Stephen F. Voorhees

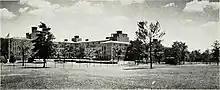
The headquarters of Bell Labs in Murray Hill, New Jersey, designed by Voorhees, Walker, Foley & Smith and completed in 1941.

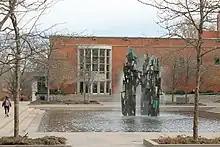
Corwin Hall of Princeton University, completed in 1952.

Stephen Francis Voorhees FAIA (February 15, 1878 – January 23, 1965) was an American architect in practice in New York City from 1910 until 1959. From 1935 to 1937 he was president of the American Institute of Architects.